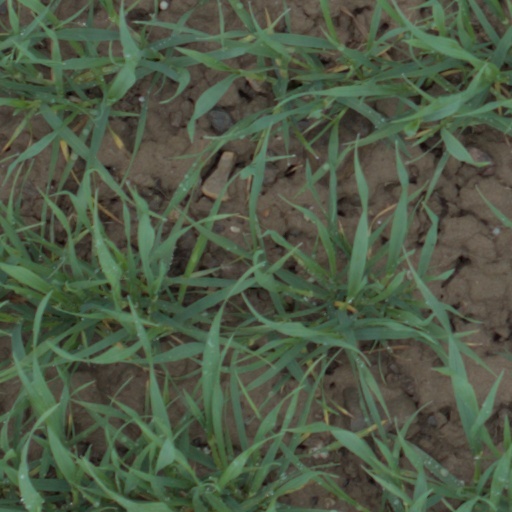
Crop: wheat